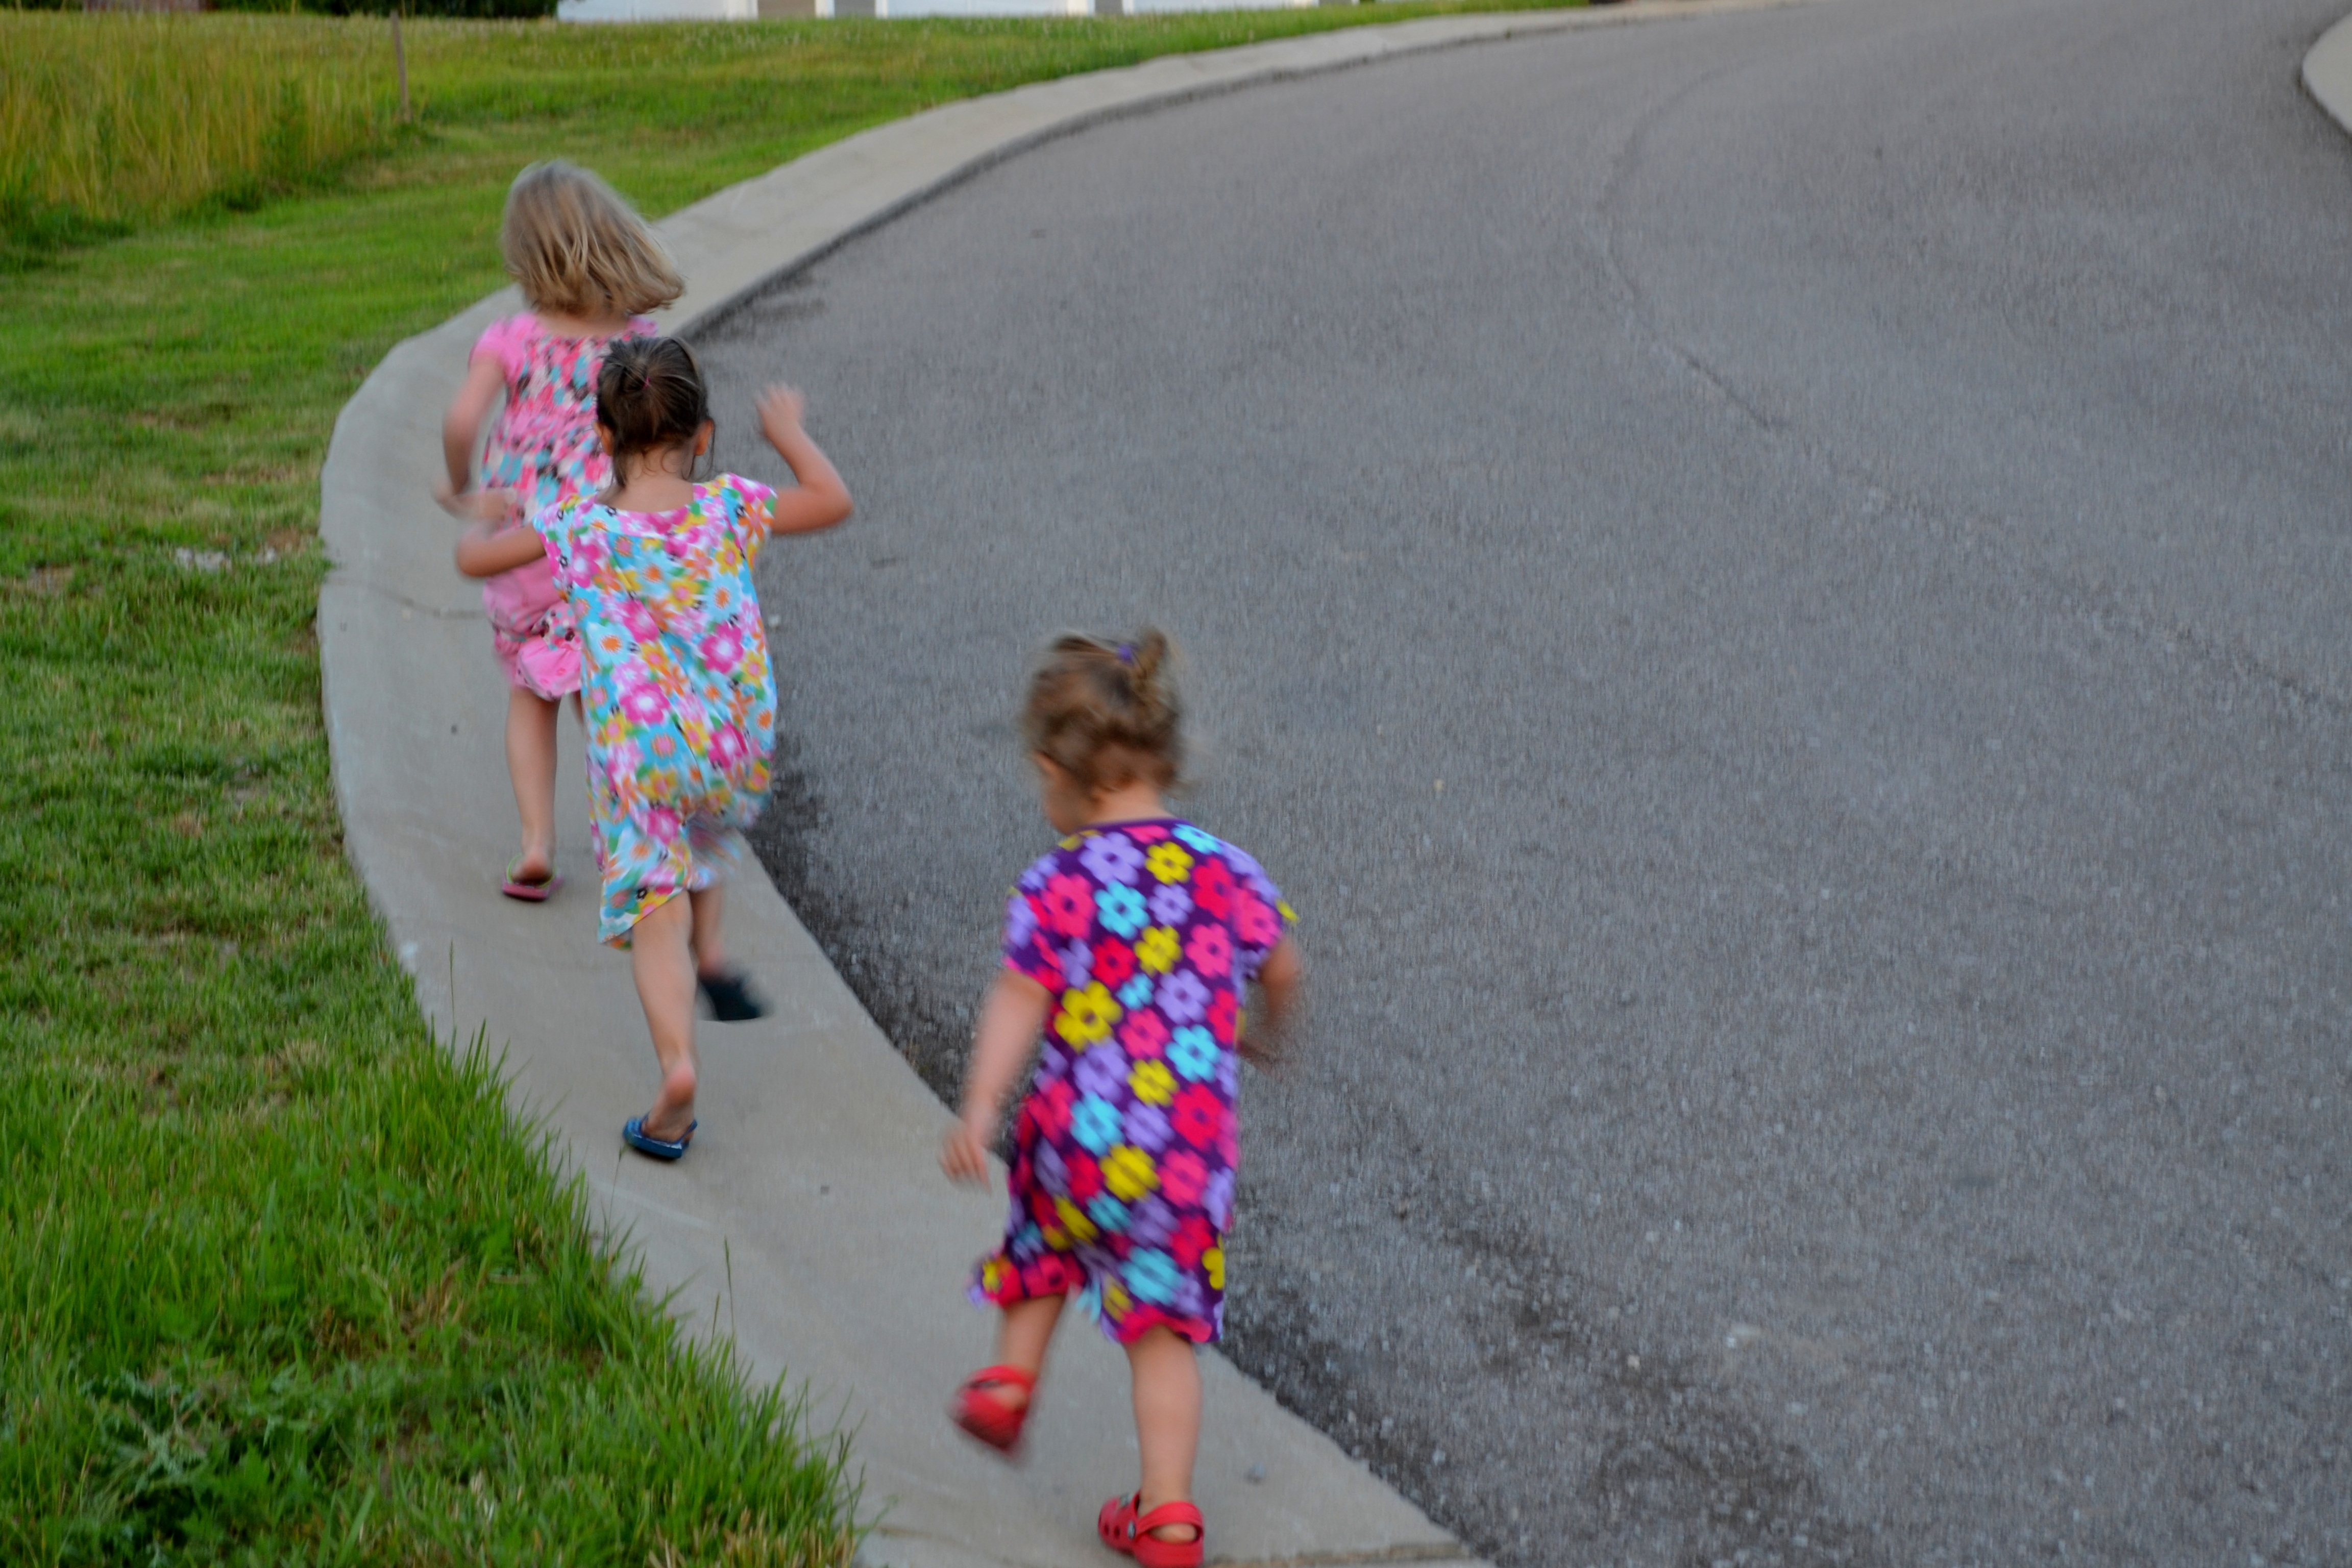
grass, outdoor, play, hill, running, summer, young, spring, youth, child, playing, childhood, girls, children, fun, happy, happiness, toddler